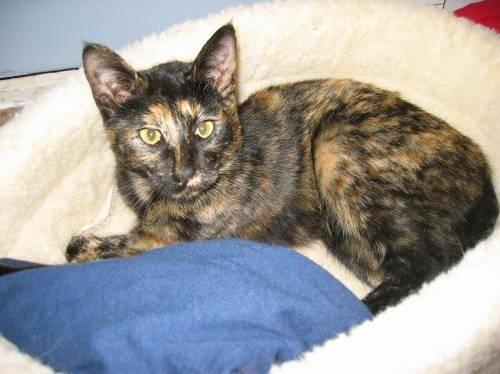
cat